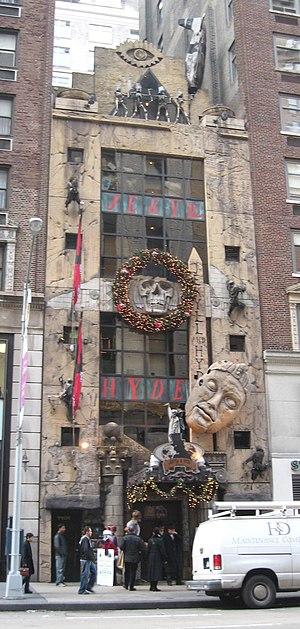
Un restaurant à thème est un restaurant dont les menus, la décoration et tout l'environnement de l'établissement sont influencés par un thème ou un concept précis.